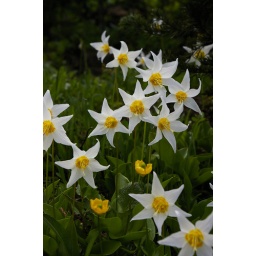
Erythronium montanum. The lily flowers were found along Hurricane ridge in the Olympic Nationa Park. The plant flowers near melting snow.